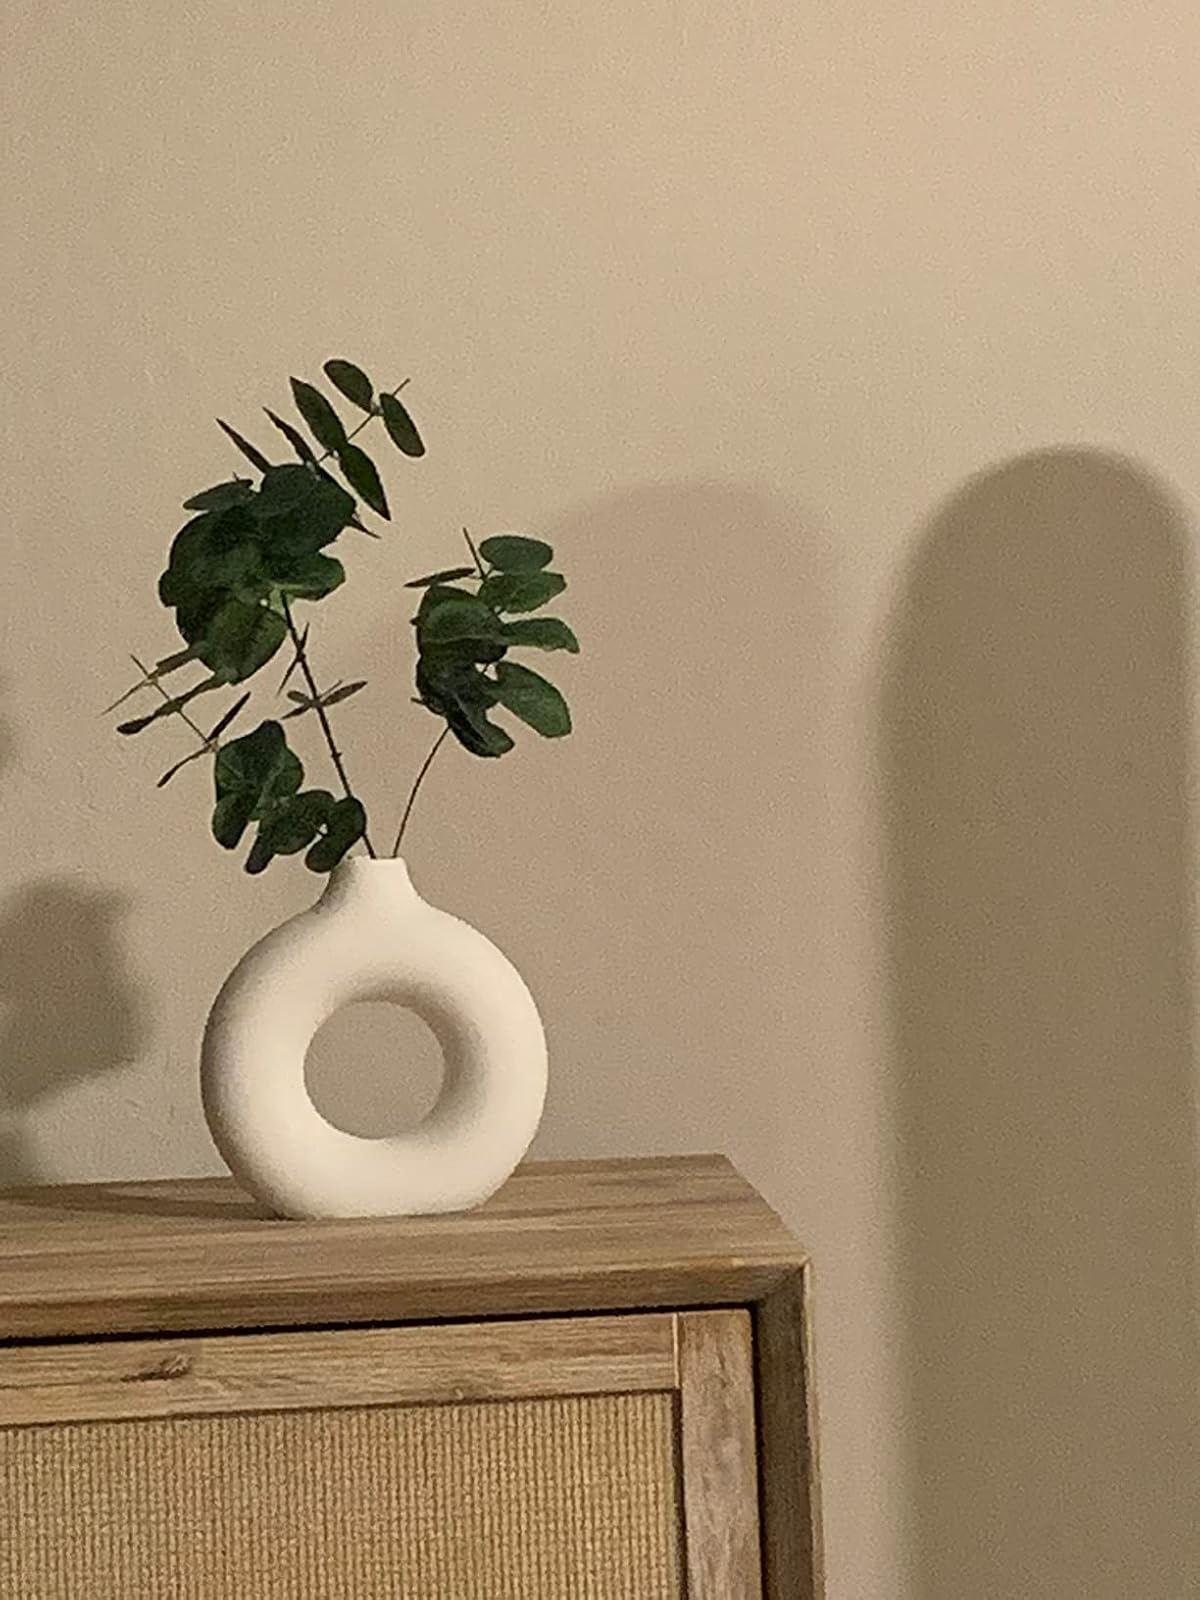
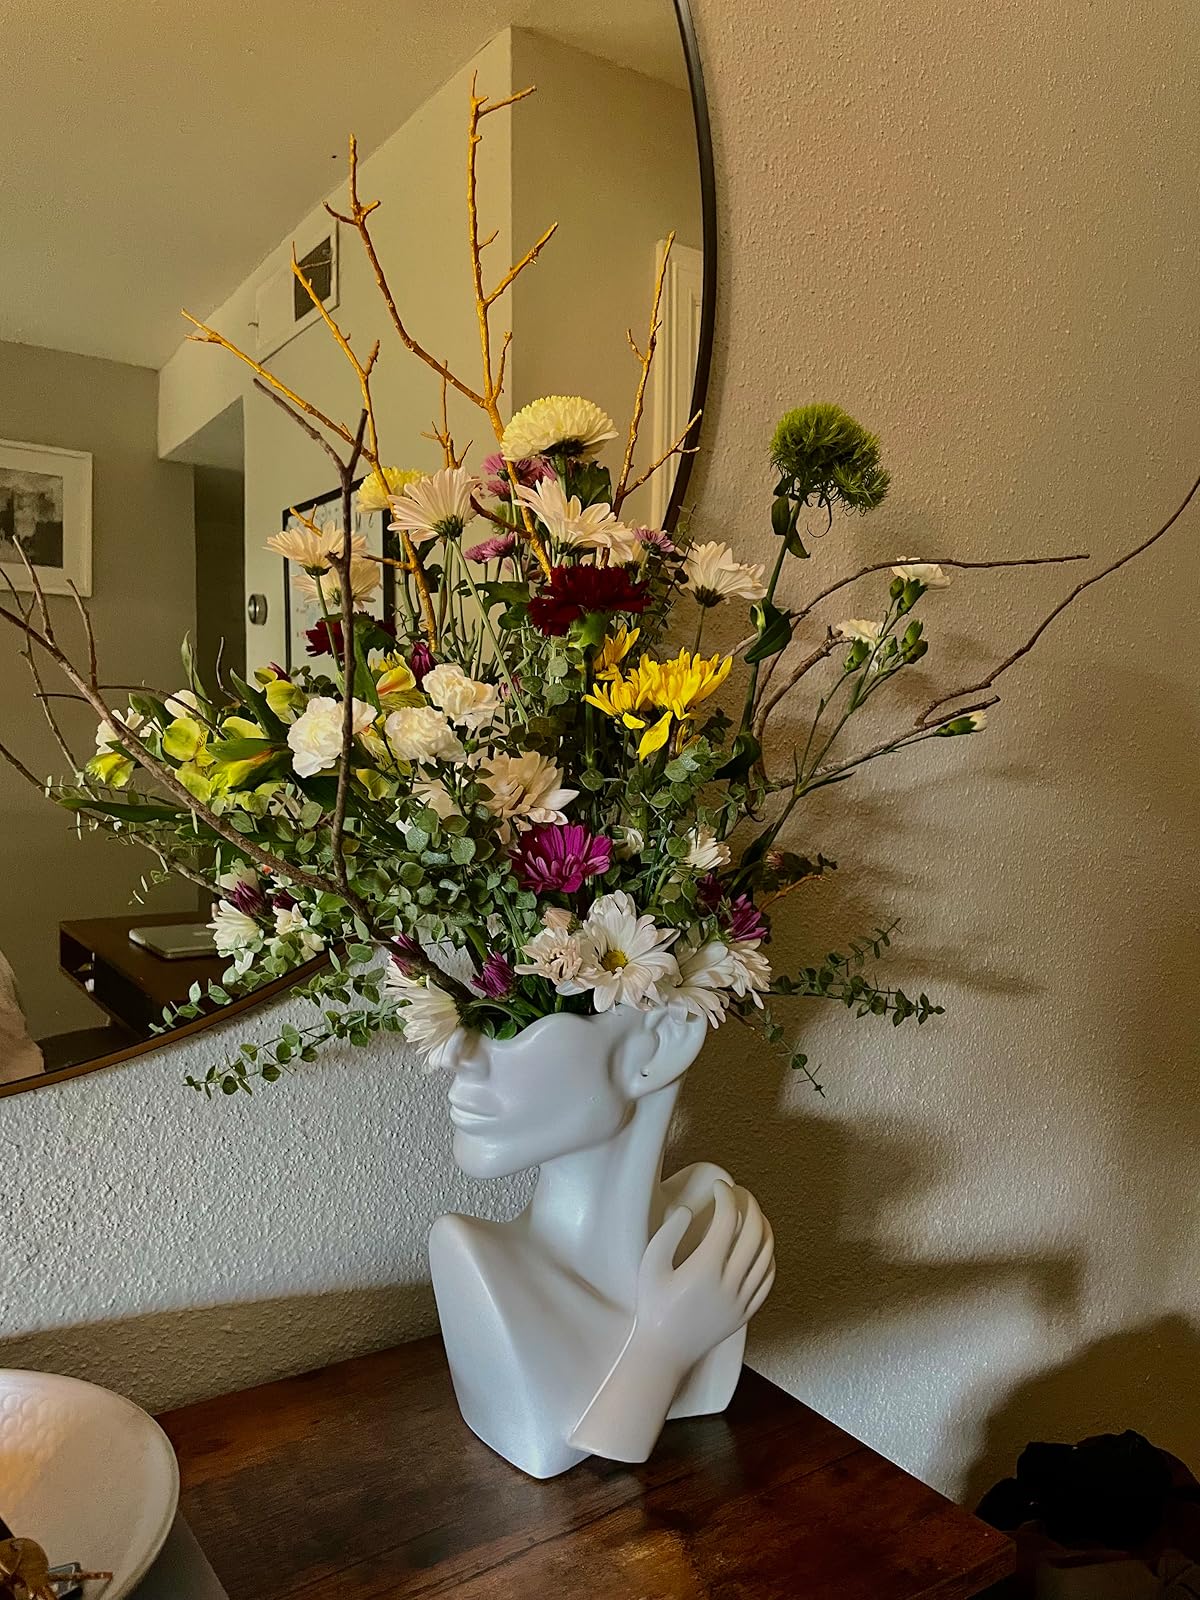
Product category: vase
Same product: no